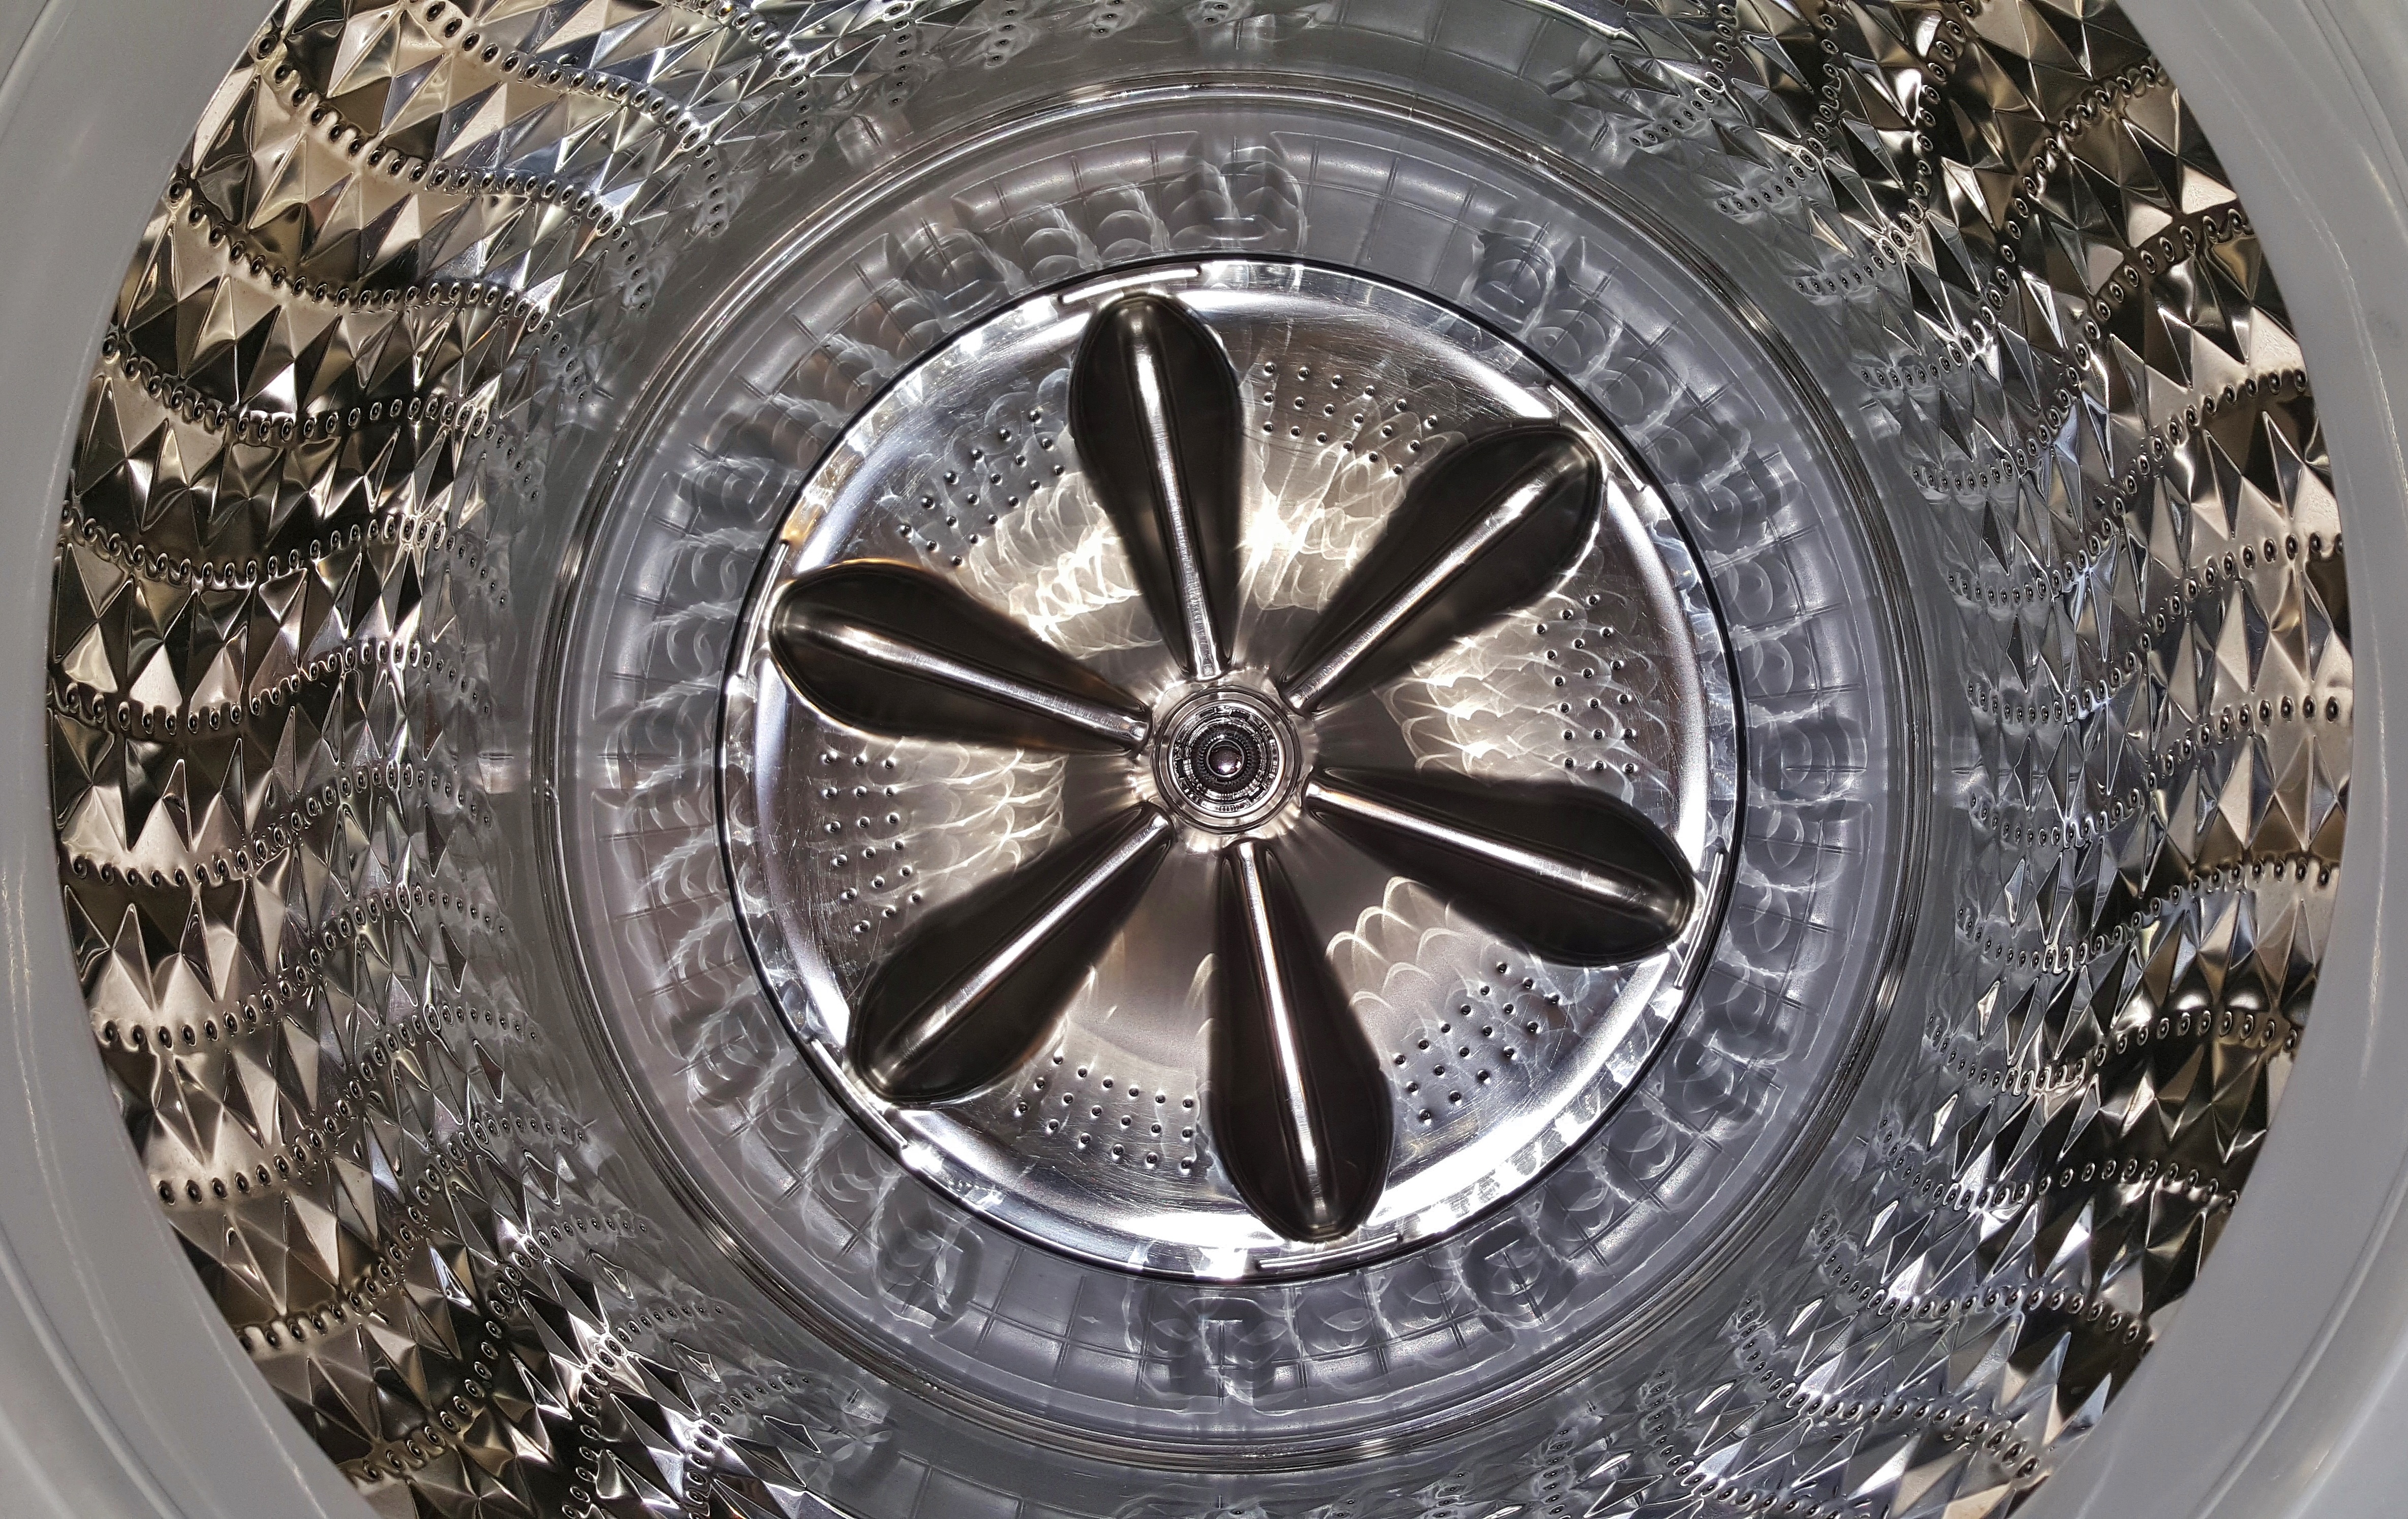
open, abstract, wheel, spoke, metal, washing, housework, machine, drum, tire, cycle, laundry, appliance, laundromat, rim, reflections, domestic, spin, hubcap, reflectors, loading, washing machine, alloy wheel, automotive exterior, automotive tire, aircraft engine, tire care